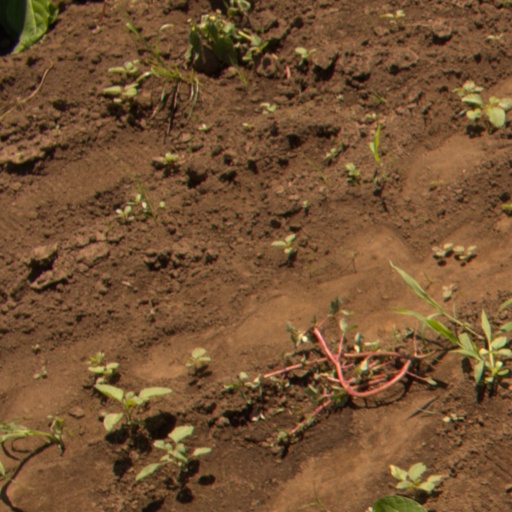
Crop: soybean